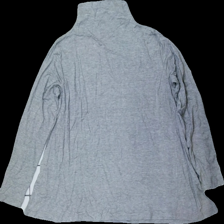
View: back
Type: Top
Category: Ladies
Brand: Not in the list
Brand text on label: black story
Colors: Grey
Material: ?
Cut: Regular, Turtle neck
Size: M
Season: All
Damage location: middle center
Damage 2 location: bottom center
Damage 3 location: middle left
Price range: 50-100
Recommended usage: Reuse
Description: grå långärmad tröja med hög krage